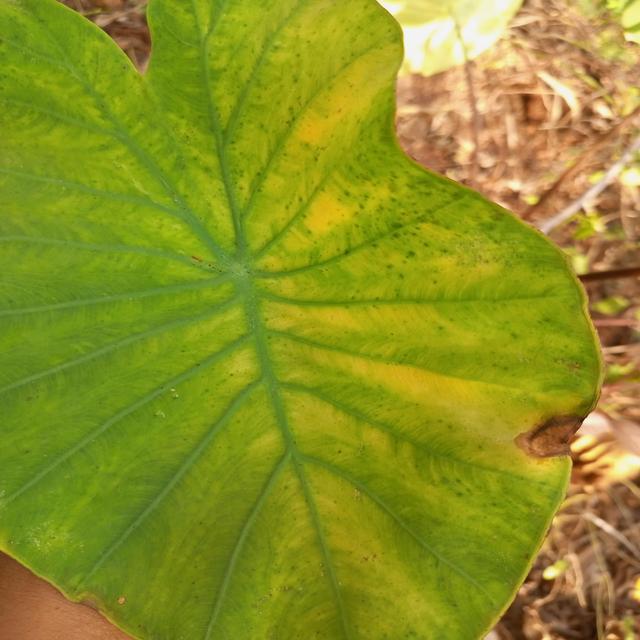
Label: Mid_Blight